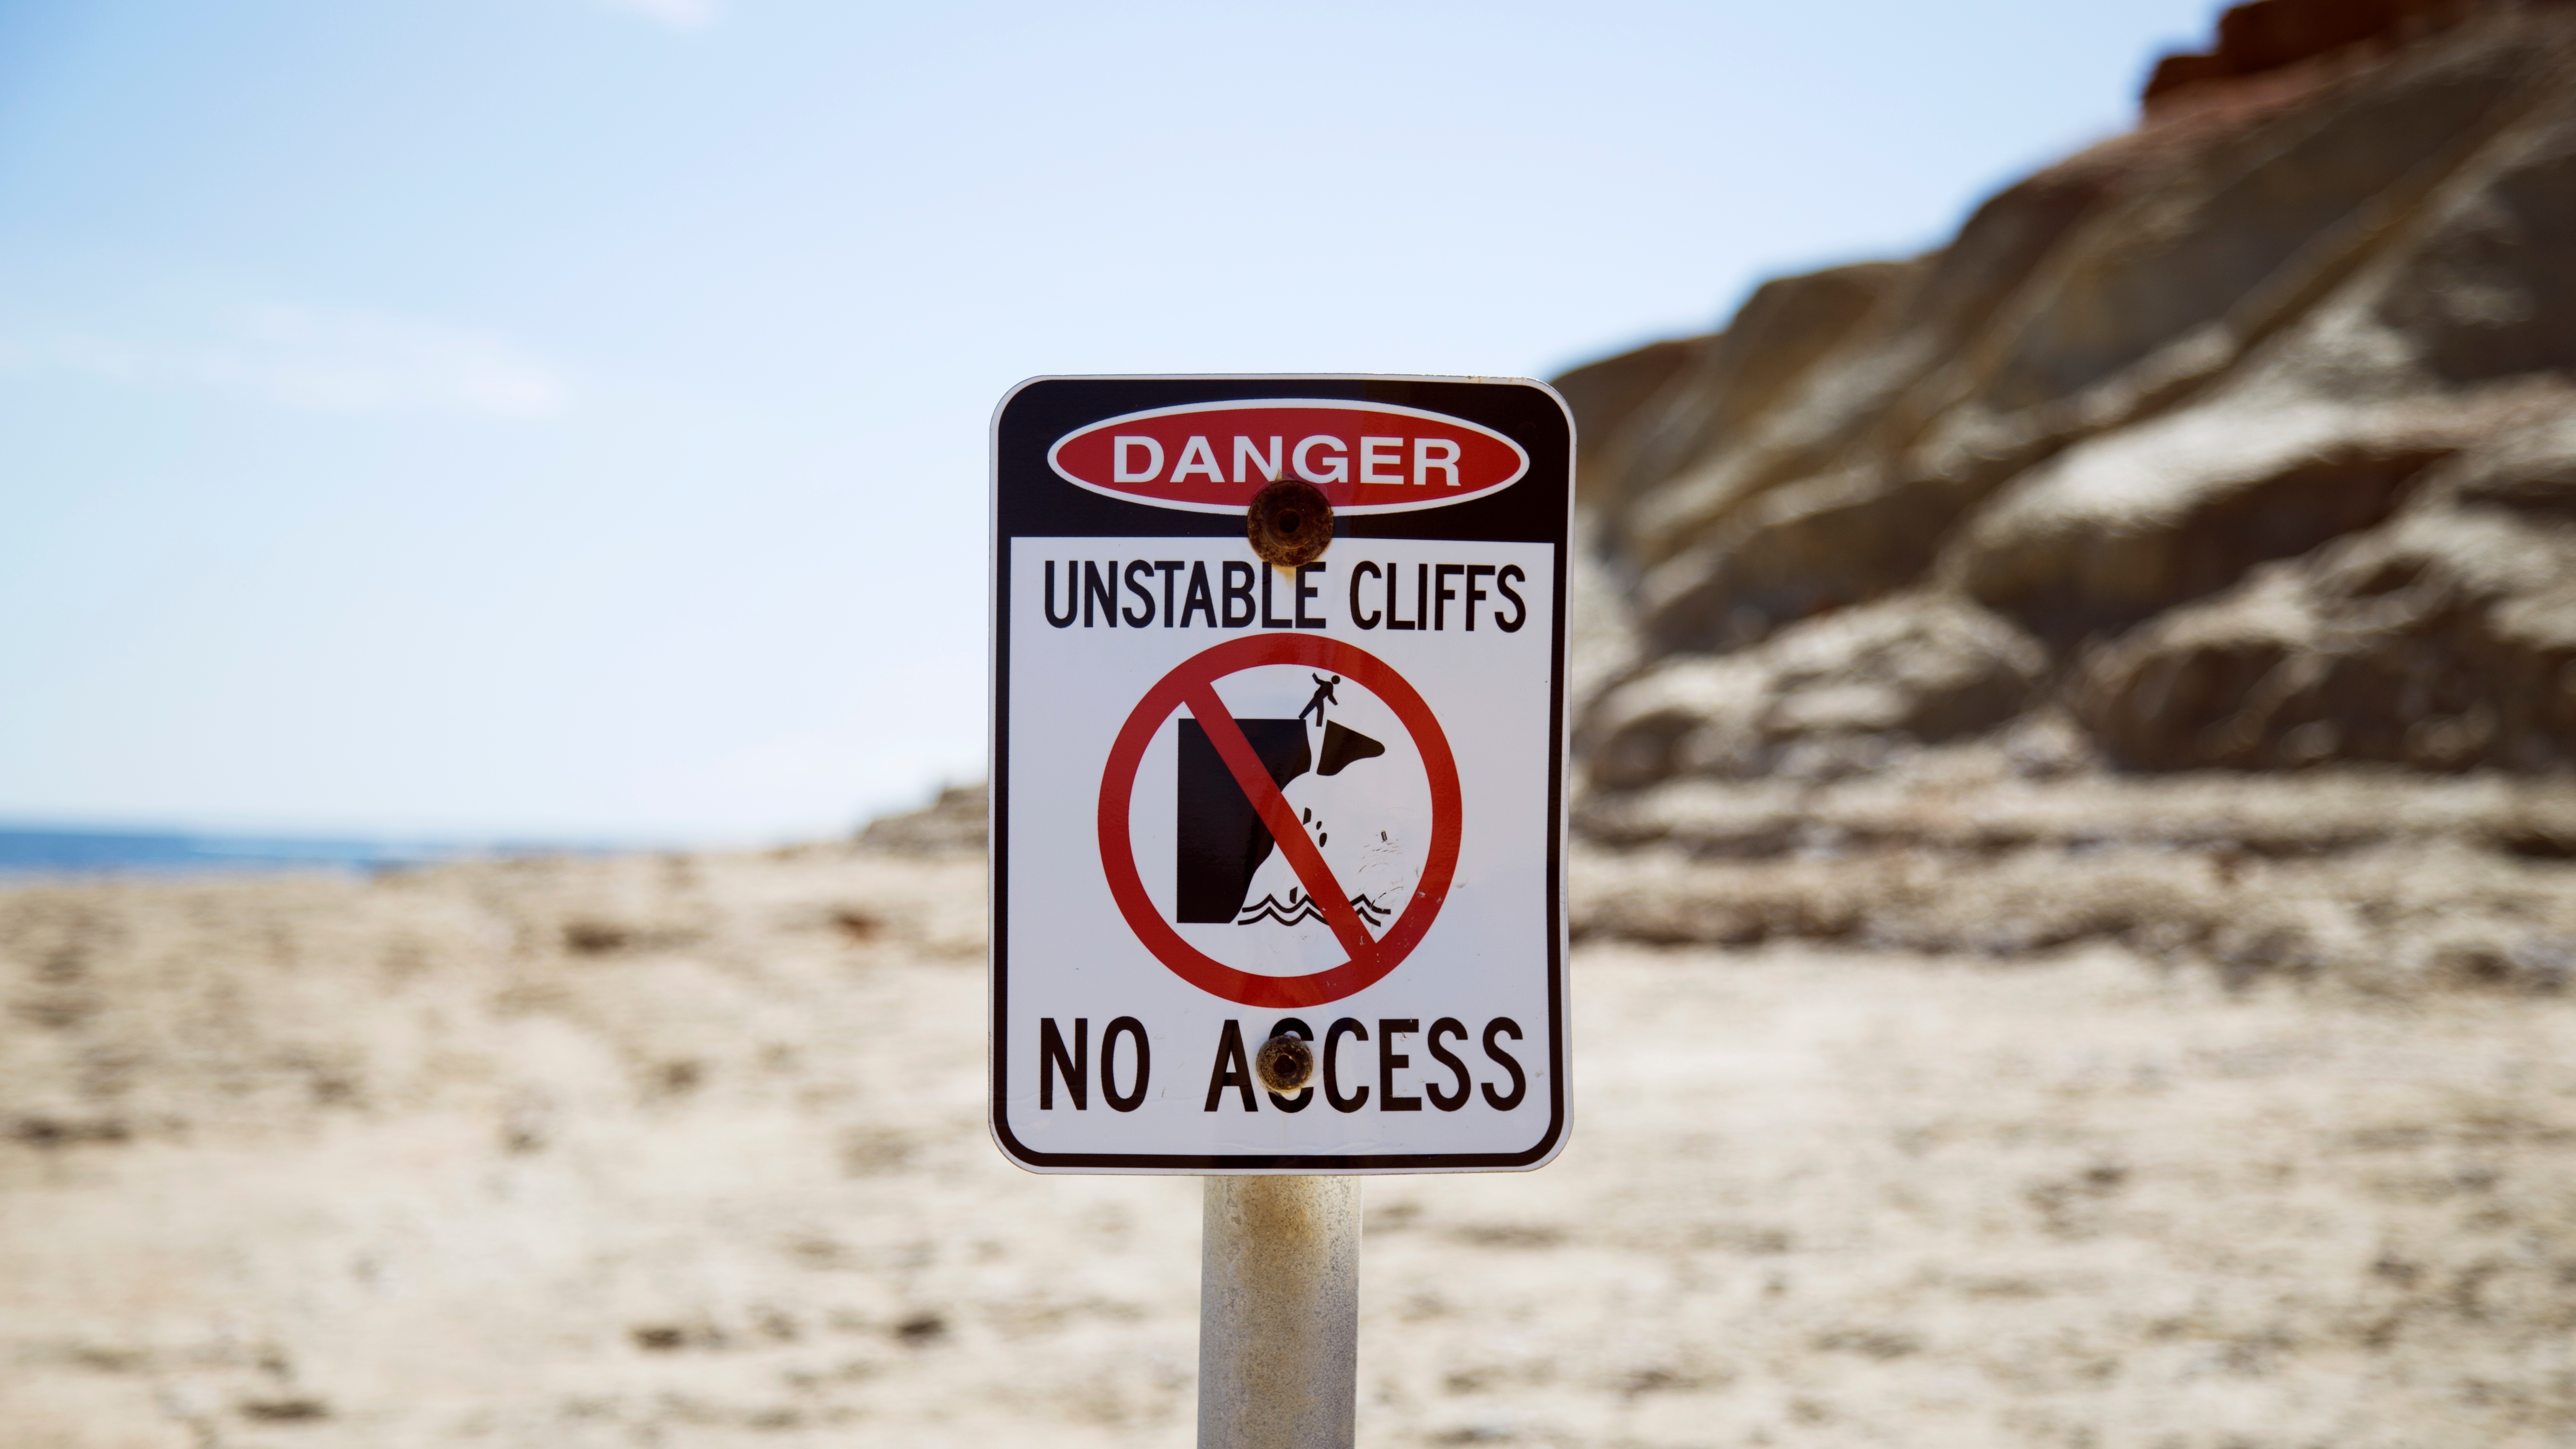
beach, coast, sand, sign, signage